RAF Harrington

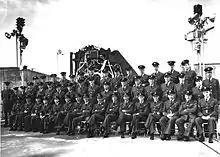
RAF No. 218(SM) Squadron group photo, taken at Vandenberg AFB, California, 1959

After the war, Harrington gradually fell into disuse returning to farmland. However, the base received a new lease of life when it was selected to become one of the RAF's Thor missile sites in 1958. Three rocket launch pads were constructed together with ancillary buildings, the whole area being declared top security, fenced off and floodlighted.